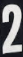
Number: 2